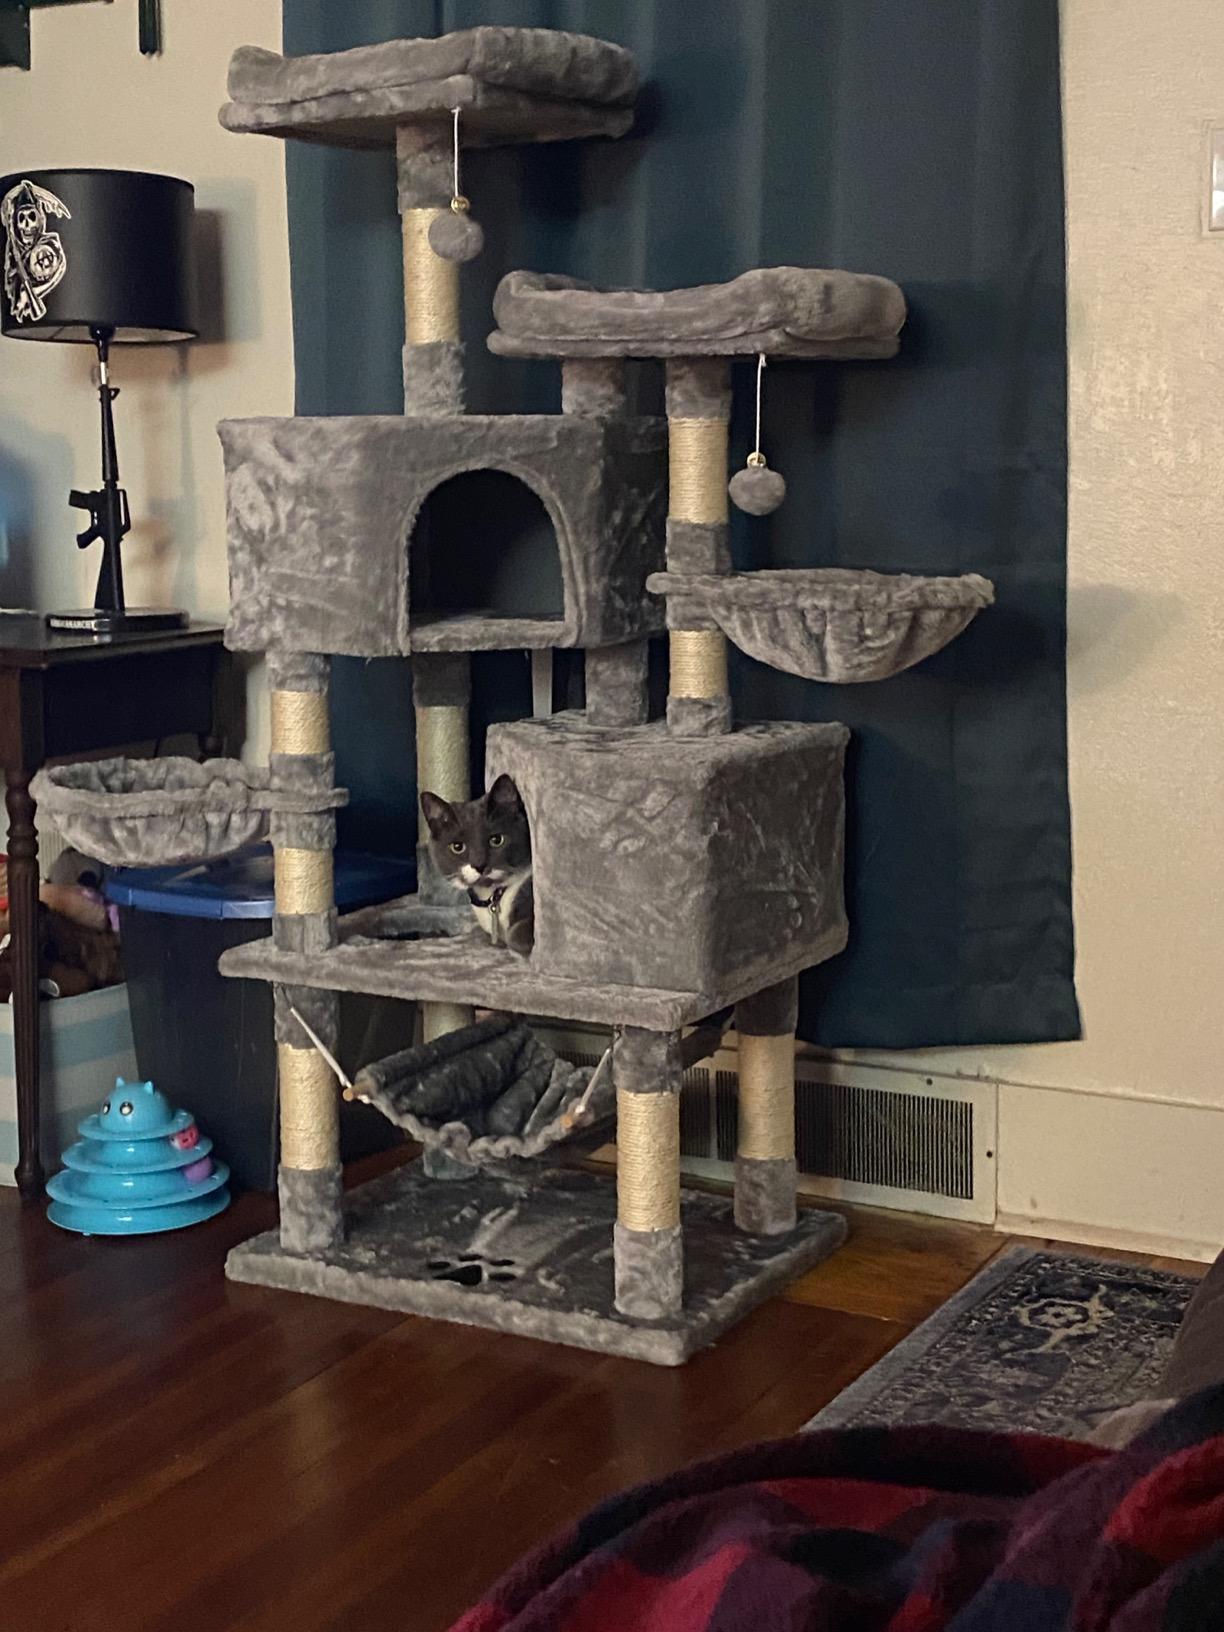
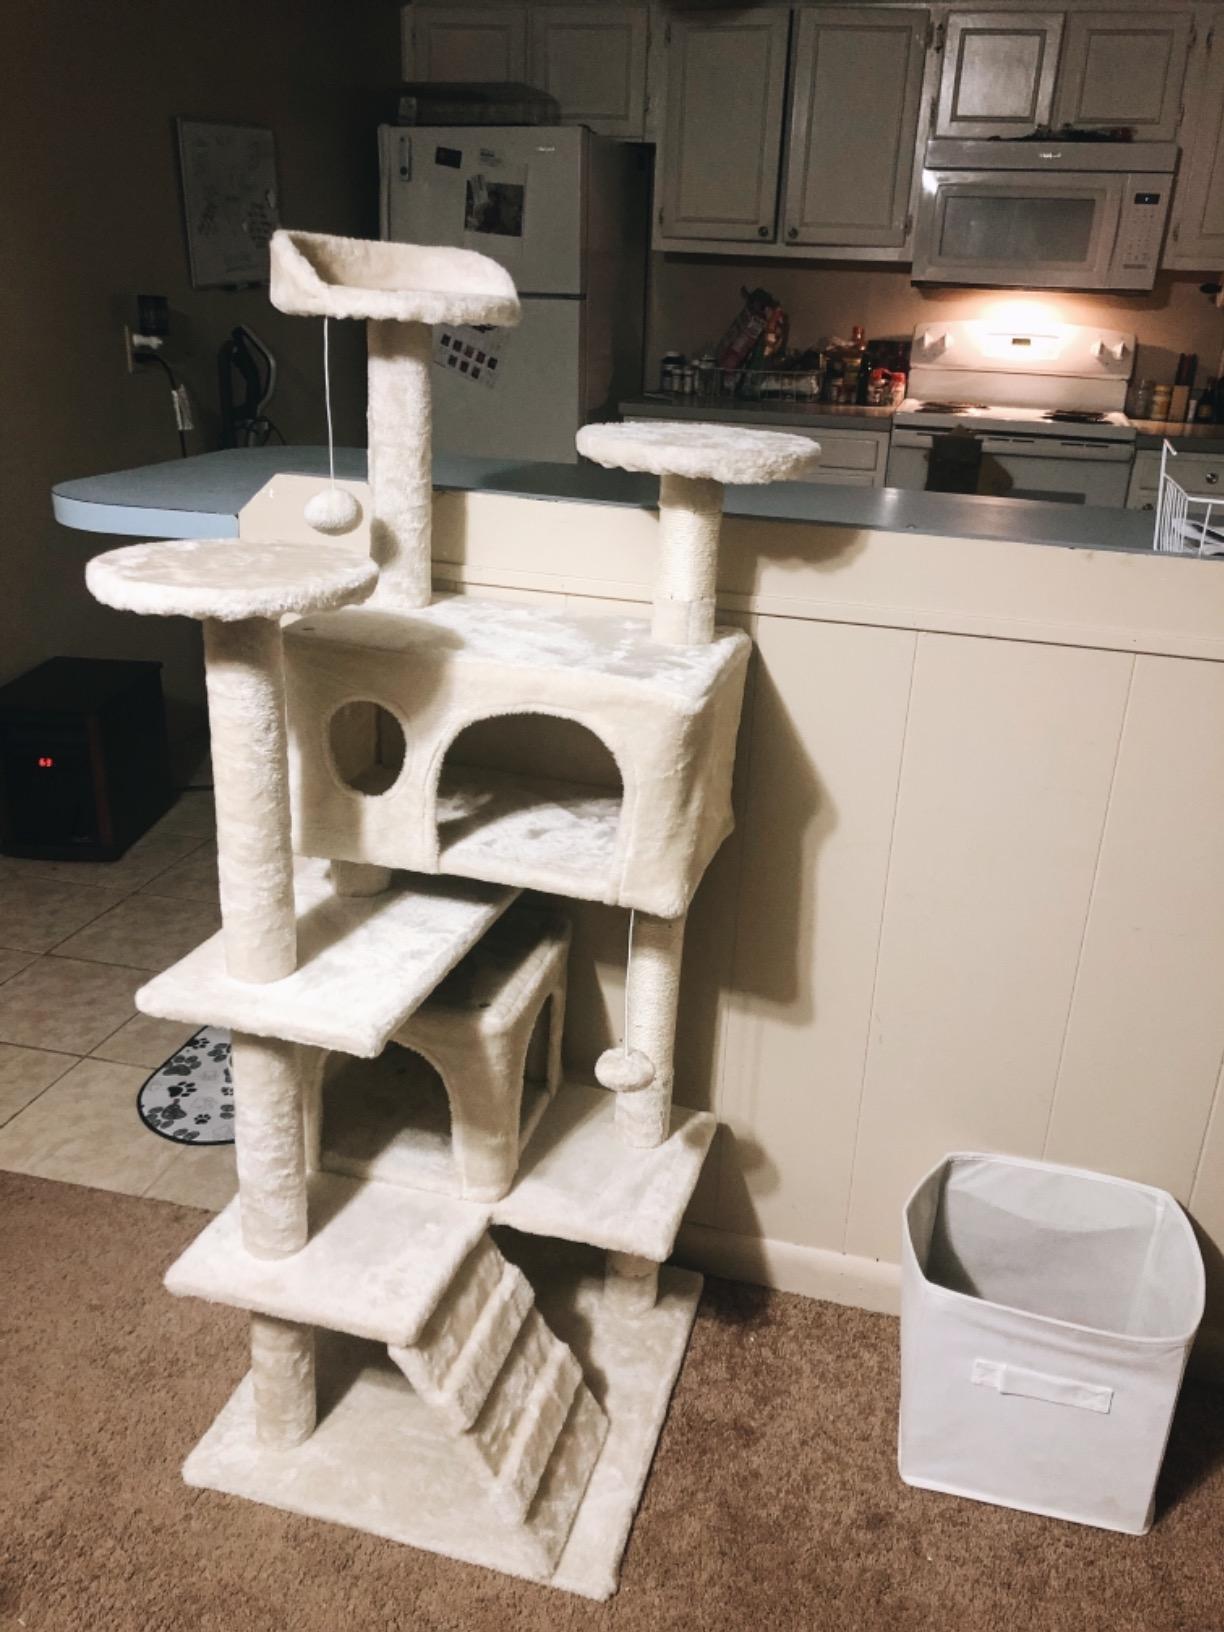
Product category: items_cat tree
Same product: no